Street names in Barcelona

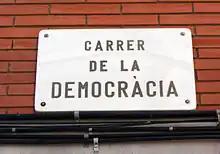
"Democracia" street.

The arrival of democracy again meant a profound change in the nomenclature, both by the alternation of the language again from Spanish to Catalan, as well as by the change of numerous names of public roads. The first decisions of the first transition consistory, presided over by Joaquín Viola, were three: bilingual labeling for all the streets of Ciutat Vella; taking into account the popular will of the residents of Sant Andreu so that the street of Orden would be called Ignasi Iglésias, as in the times of the Republic; and also returning the avenue of General Goded to Pau Casals — although the name of the general was transferred to a section of the Infanta Carlota avenue, between Diagonal and the Sarrià road.